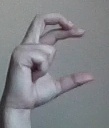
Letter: thal